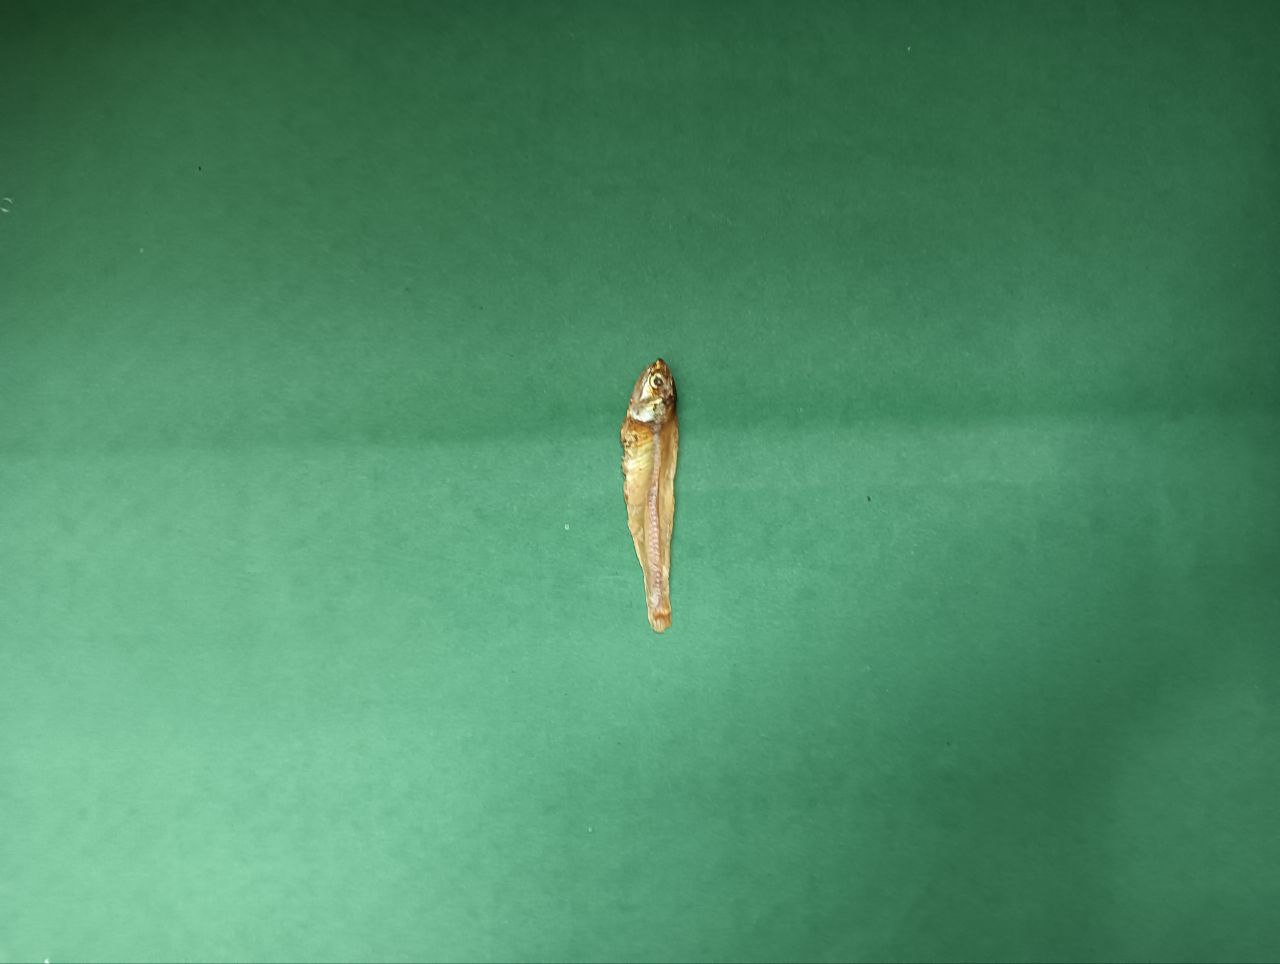
Species: narkeli